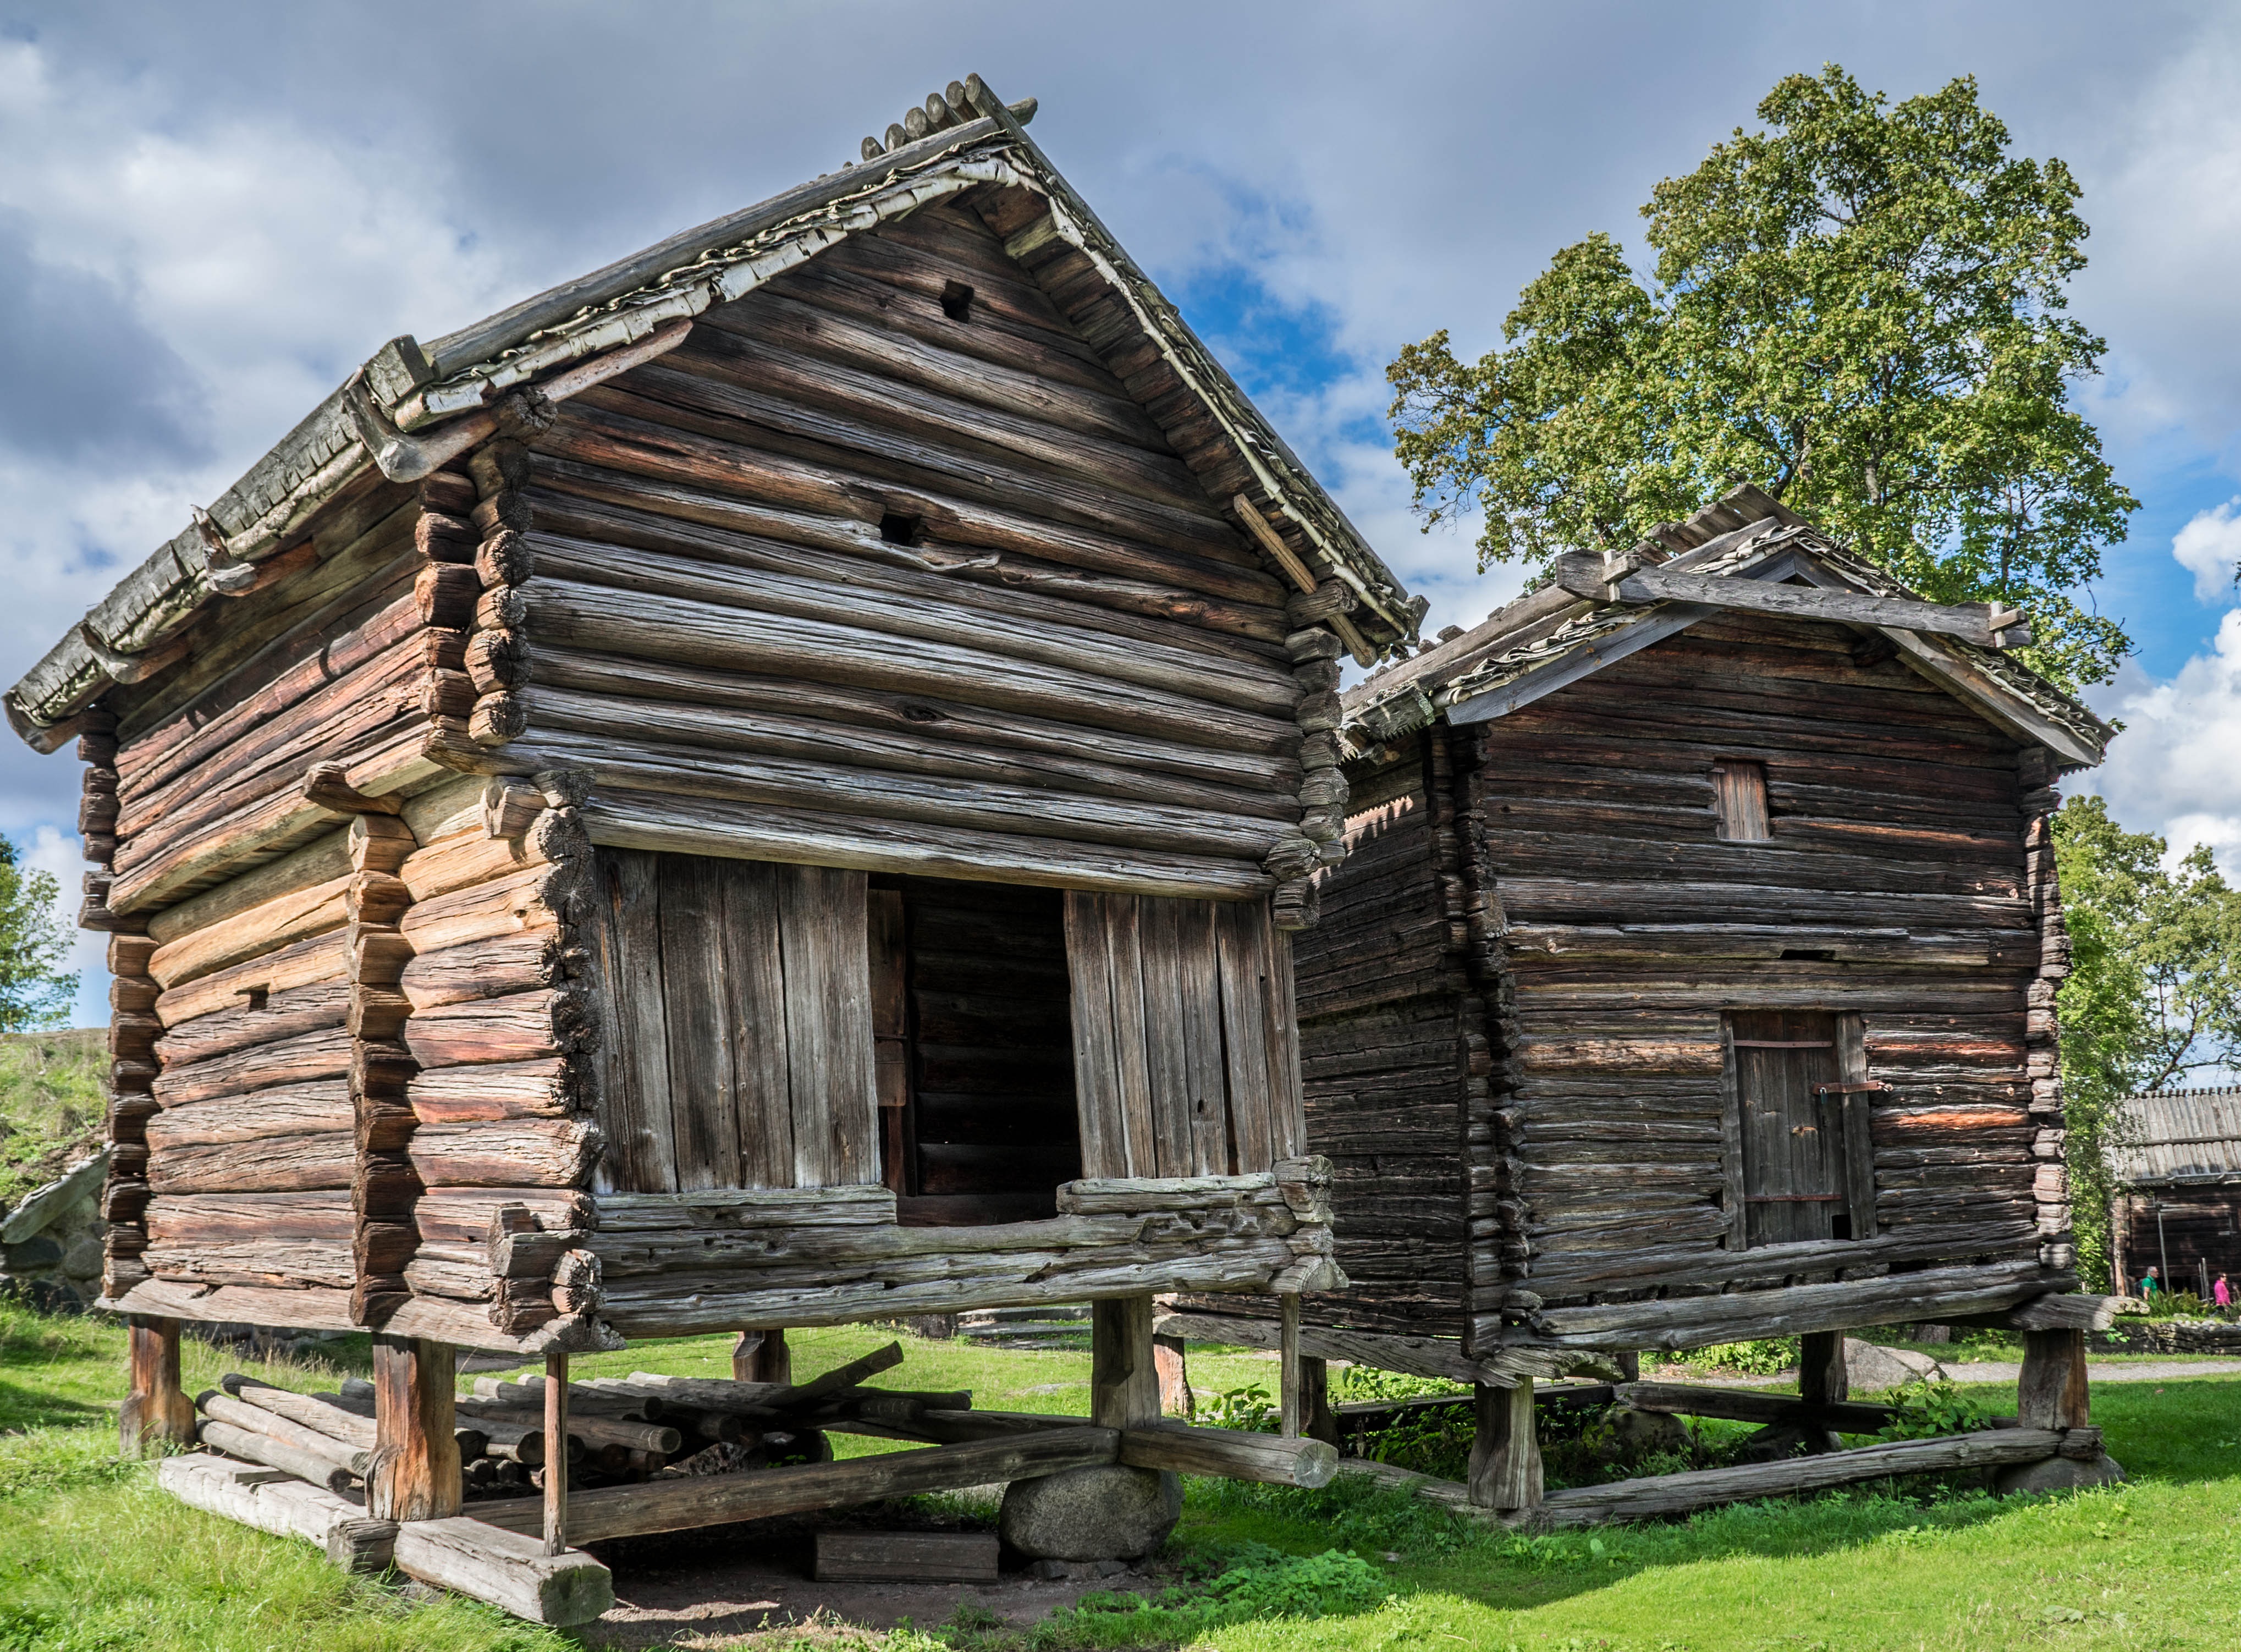
tree, nature, architecture, wood, countryside, house, building, home, hut, shack, rural, construction, museum, cottage, park, ruins, sweden, wooden, estate, stockholm, log cabin, tradition, traditional, scandinavia, swedish, skansen, rural area, archaeological site